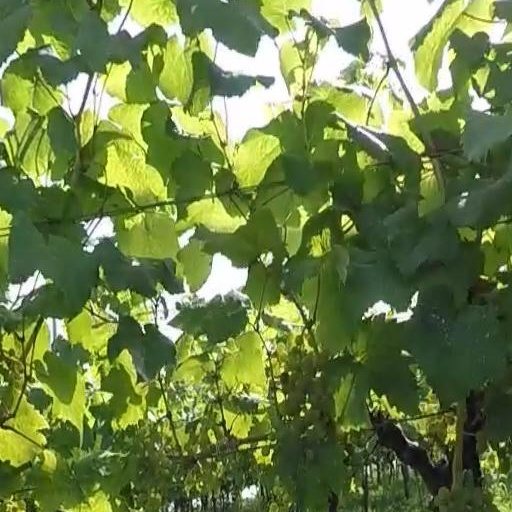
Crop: grape